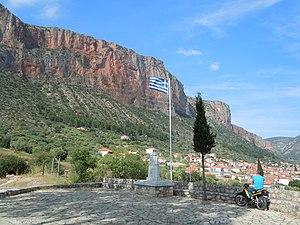
Falaises de Kokkinovrachos depuis Agios Nektarios, Leonídio, Grèce
Kokkinovrachos, en grec moderne : Κόκκινος Βράχος, « les roches rouges », sont des falaises surplombant la ville de Léonidion en Cynourie-du-Sud dans la préfecture d'Arcadie en Grèce.